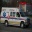
Label: ambulance